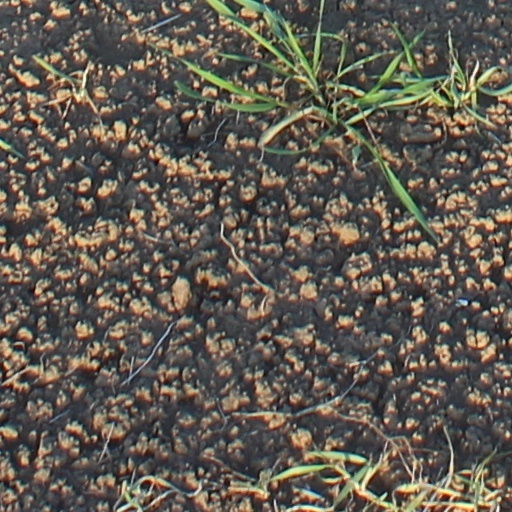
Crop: wheat